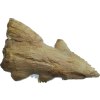
Label: ginger